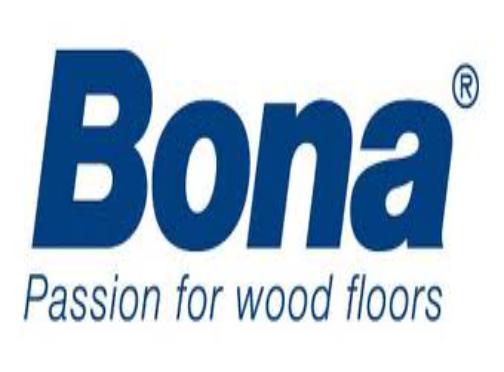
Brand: Bona
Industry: Others